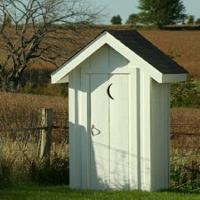
Weather: sun or clear